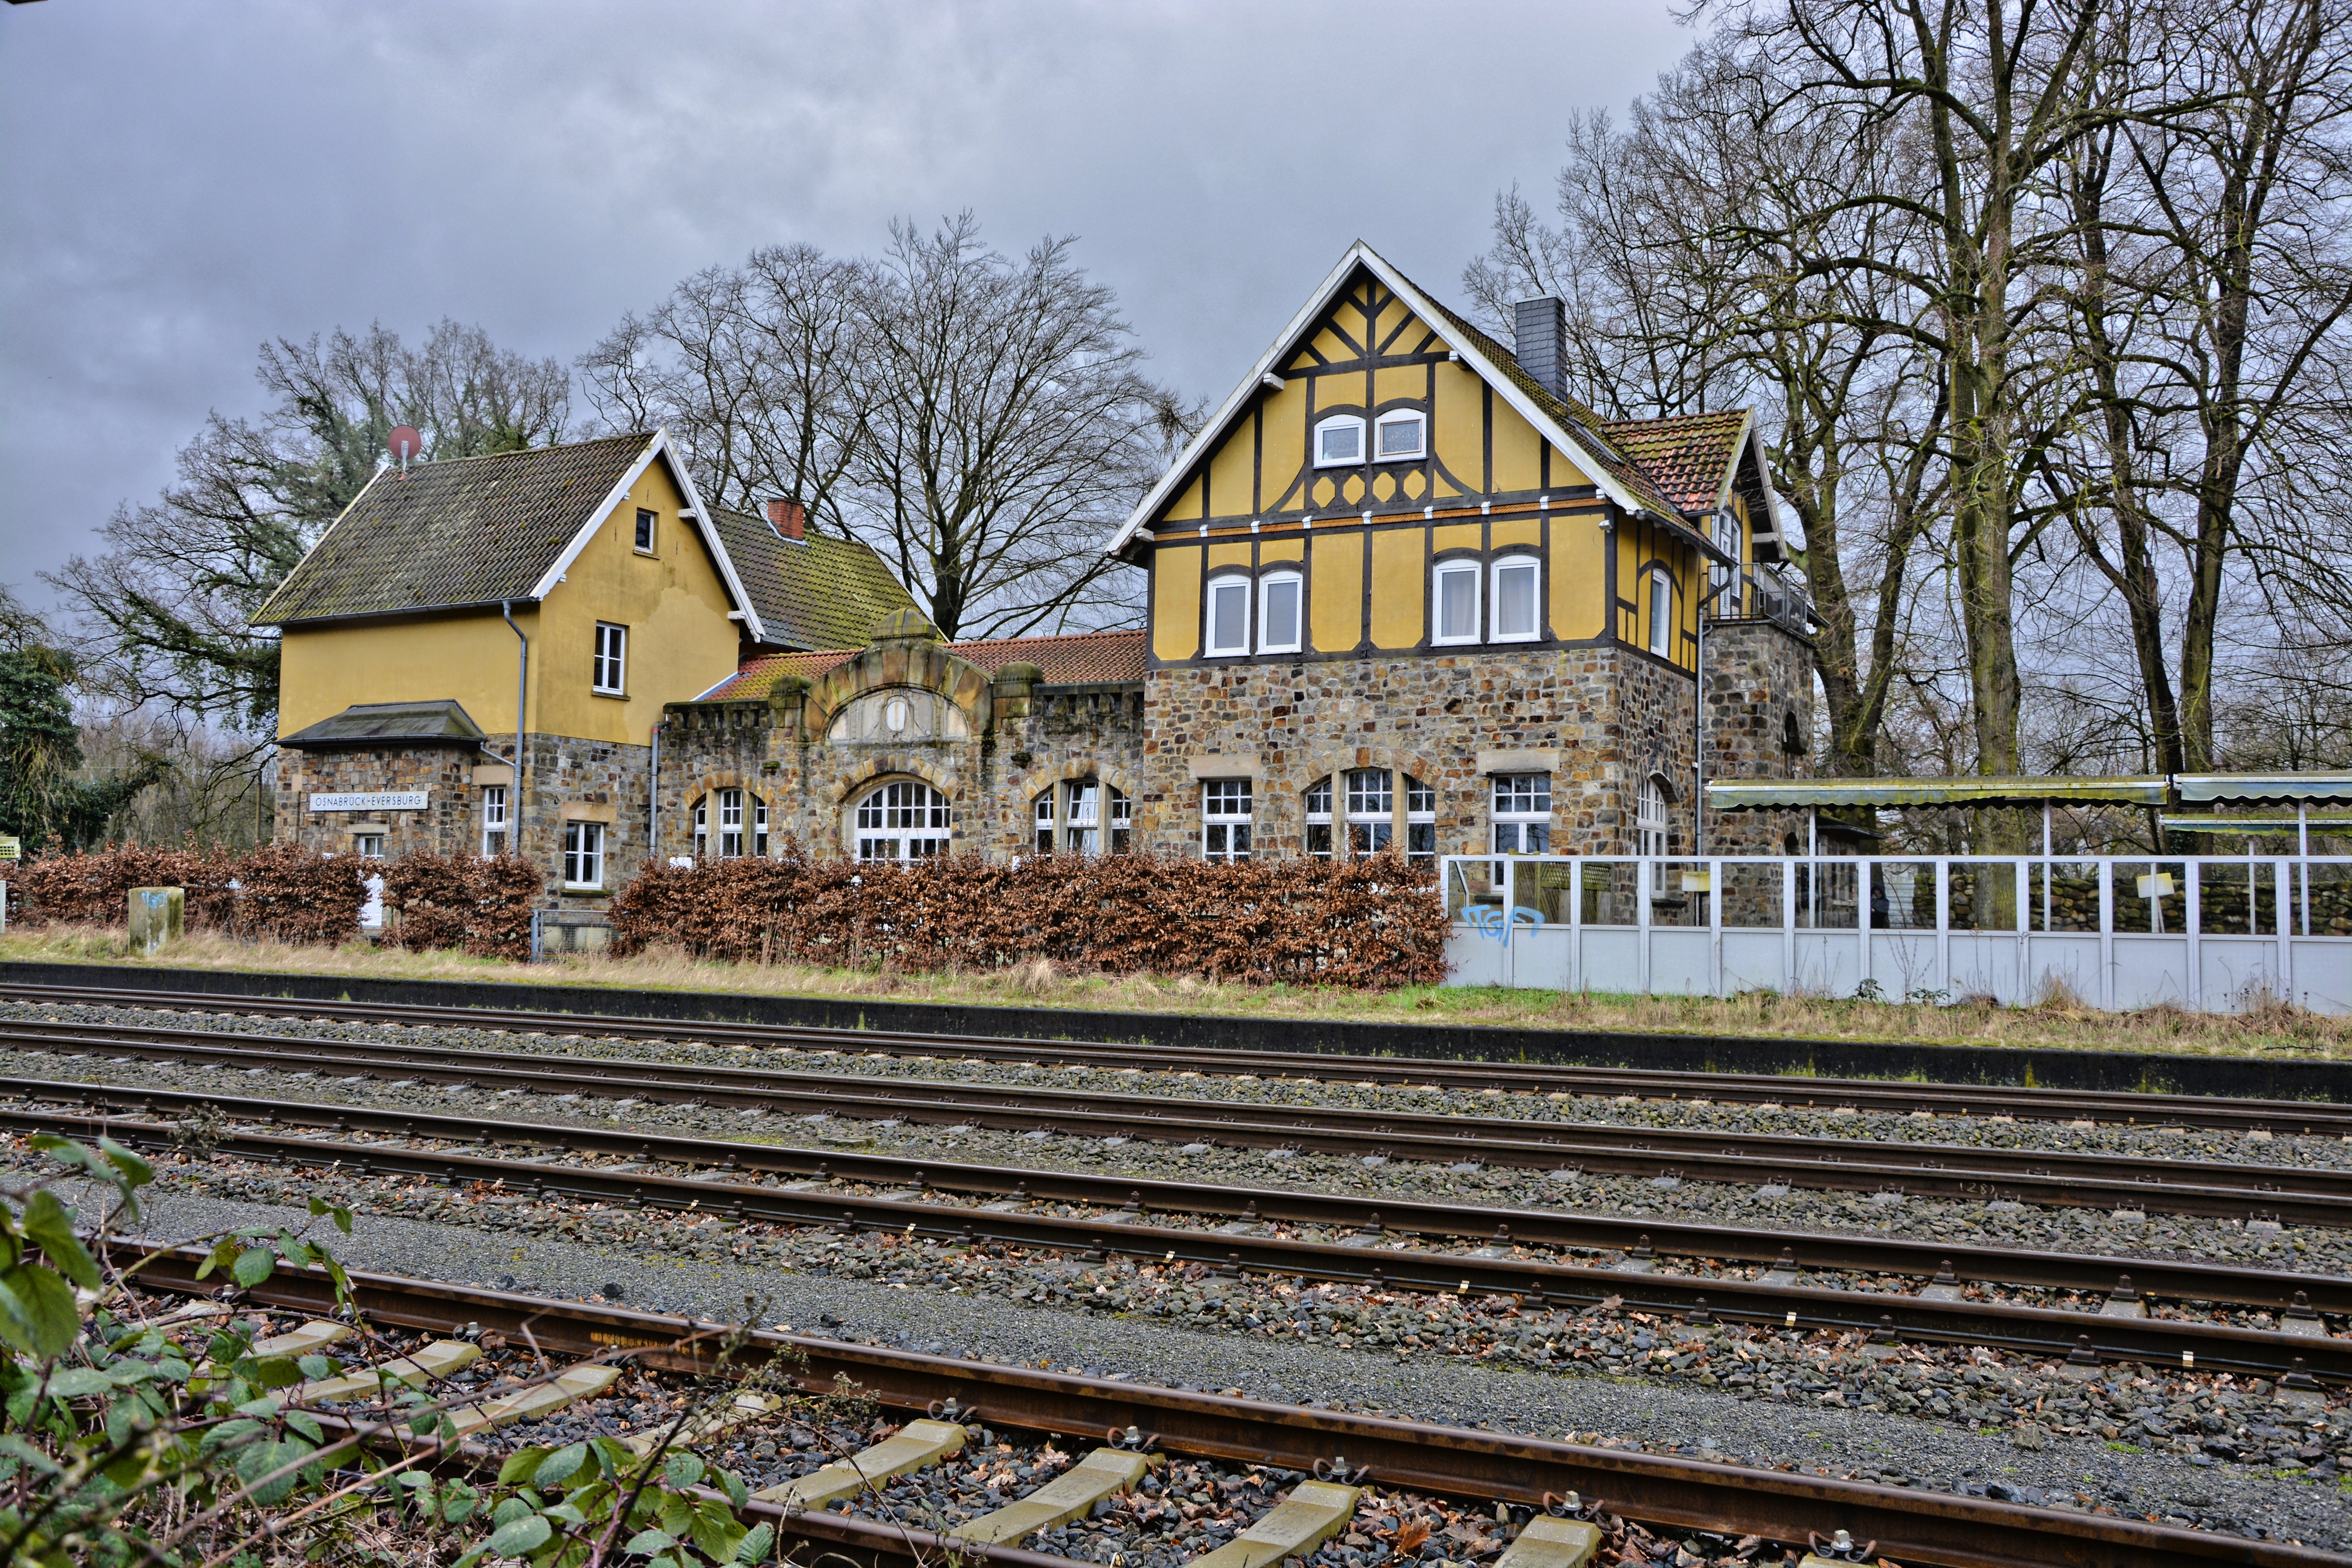
track, building, train, transport, vehicle, train station, estate, railway station, rail transport, rural area, osnabr ck, residential area, rolling stock